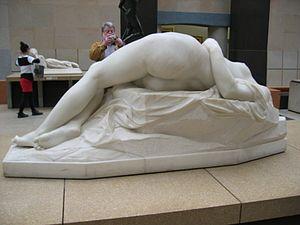
La jeune Tarentine, statue en marbre d'Alexandre Schoenewerk, 1871 d'après un poème d'André Chenier, Musée d'Orsay de Paris
La Jeune Tarentine est une statue en marbre de 1871 du sculpteur français Alexandre Schoenewerk d'après un poème d'André Chénier, exposée au Musée d'Orsay de Paris.
Pierre-Alexandre Schoenewerk, né le 18 février 1820 à Paris et mort le 22 juillet 1885 dans le 15ᵉ arrondissement de Paris, est un sculpteur français.